The Parent Trap II

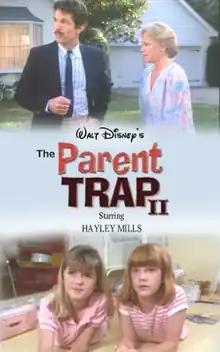

The Parent Trap II is a 1986 American made-for-television comedy film and a sequel to Disney's 1961 film "The Parent Trap" (which was based on the 1949 book "Lisa and Lottie" by Erich Kästner) and the second installment in "The Parent Trap" series. It premiered on the Disney Channel on July 26, 1986 as a part of the channel’s “Hayley Mills Film Festival” banner.